Princess Mafalda of Savoy

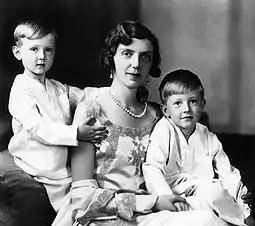
Princess Mafalda with sons Moritz and Heinrich in the 1930s

Princess Mafalda married Philipp, Landgrave of Hesse, on 23 September 1925 (civilly and religiously) at Racconigi Castle near Turin. They had 4 children: